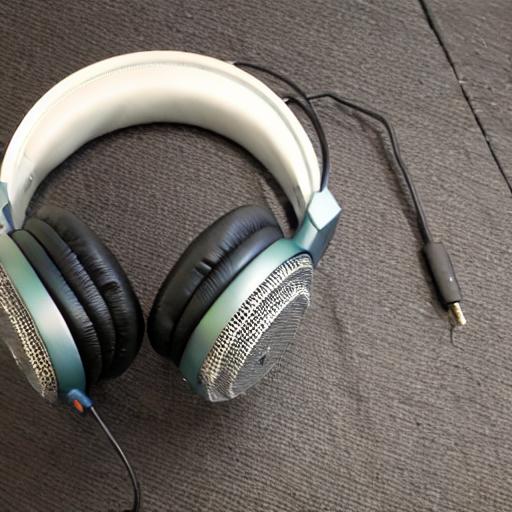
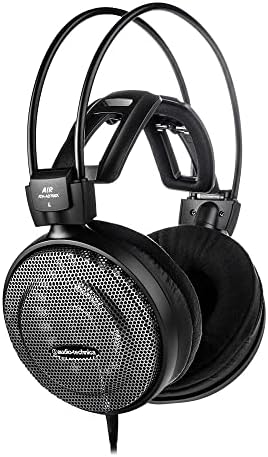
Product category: headphones
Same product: no